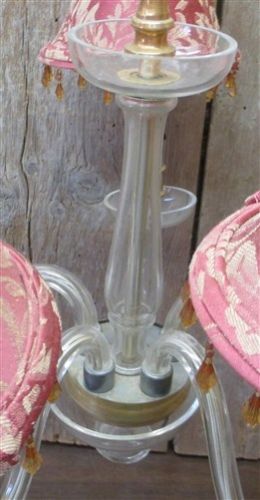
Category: lamp